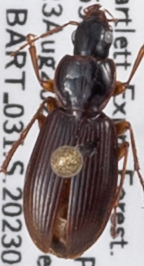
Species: Synuchus impunctatus
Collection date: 2023-08-23
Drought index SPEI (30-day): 0.8
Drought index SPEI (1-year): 1.69
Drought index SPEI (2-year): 0.54